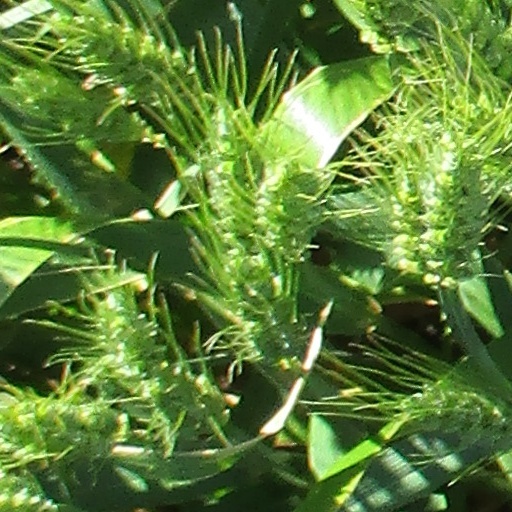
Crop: wheat